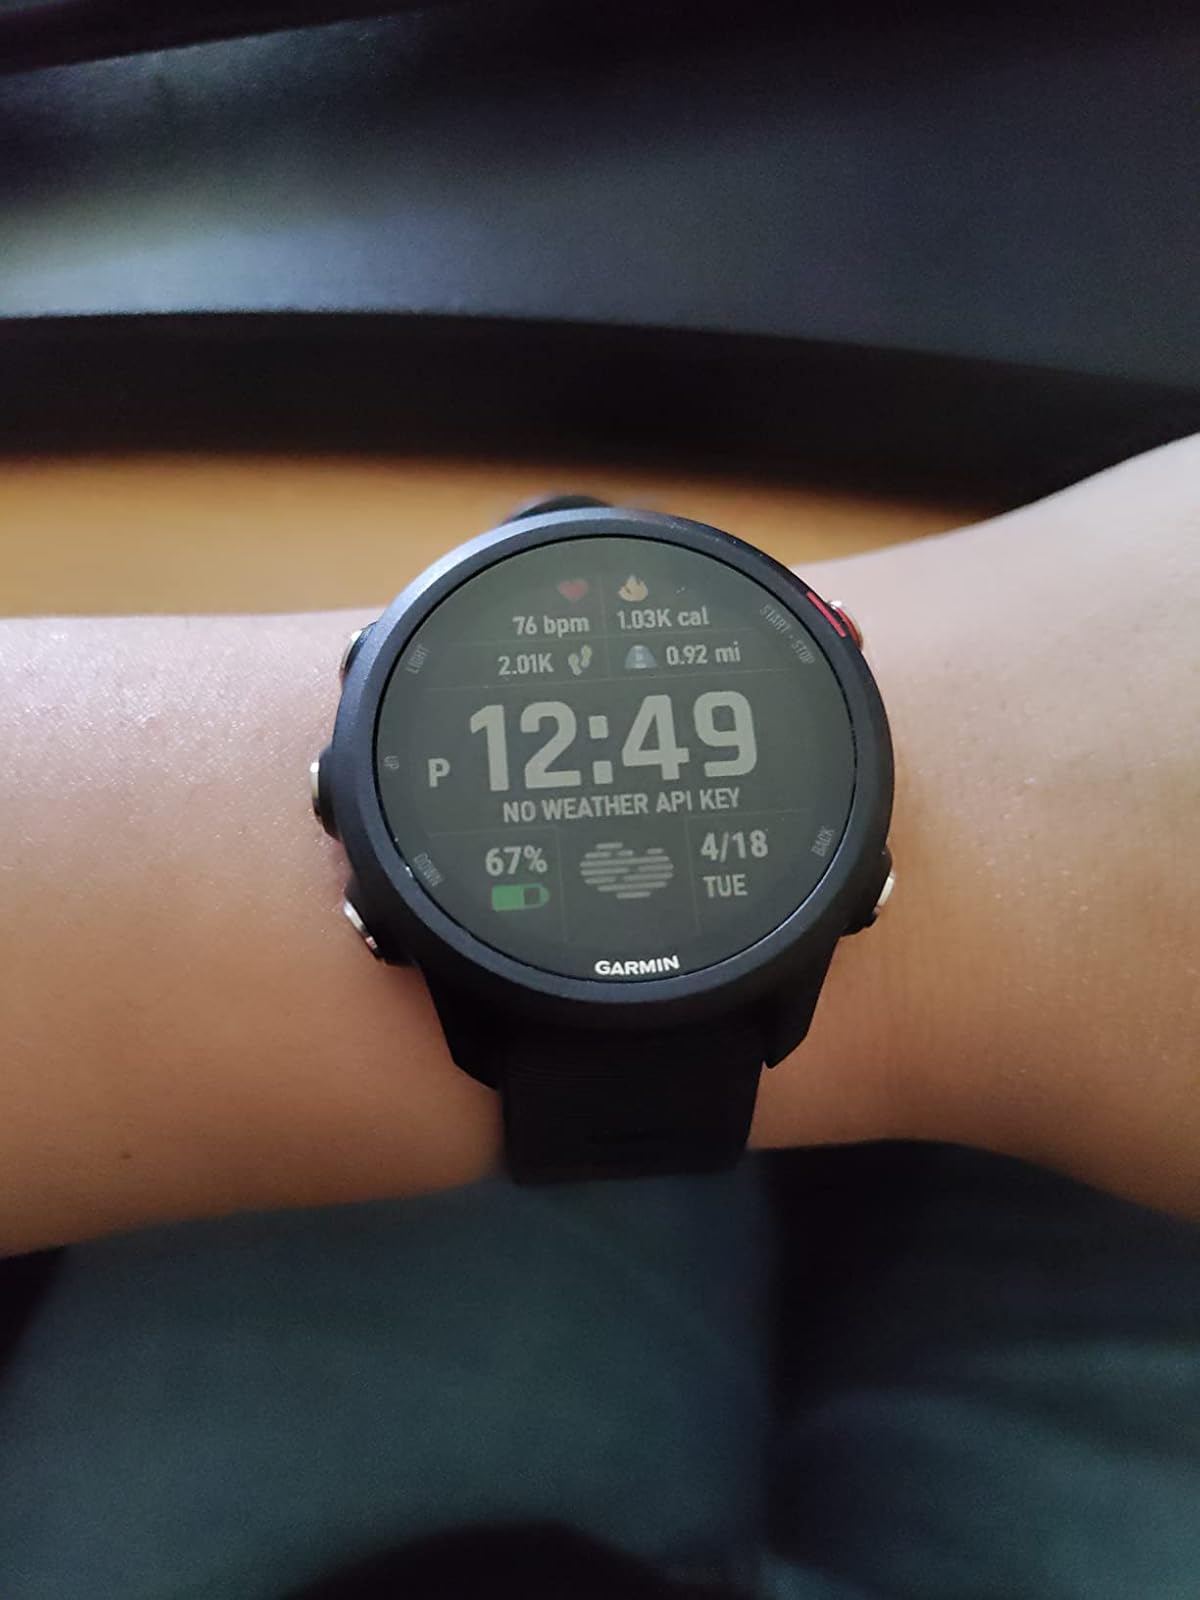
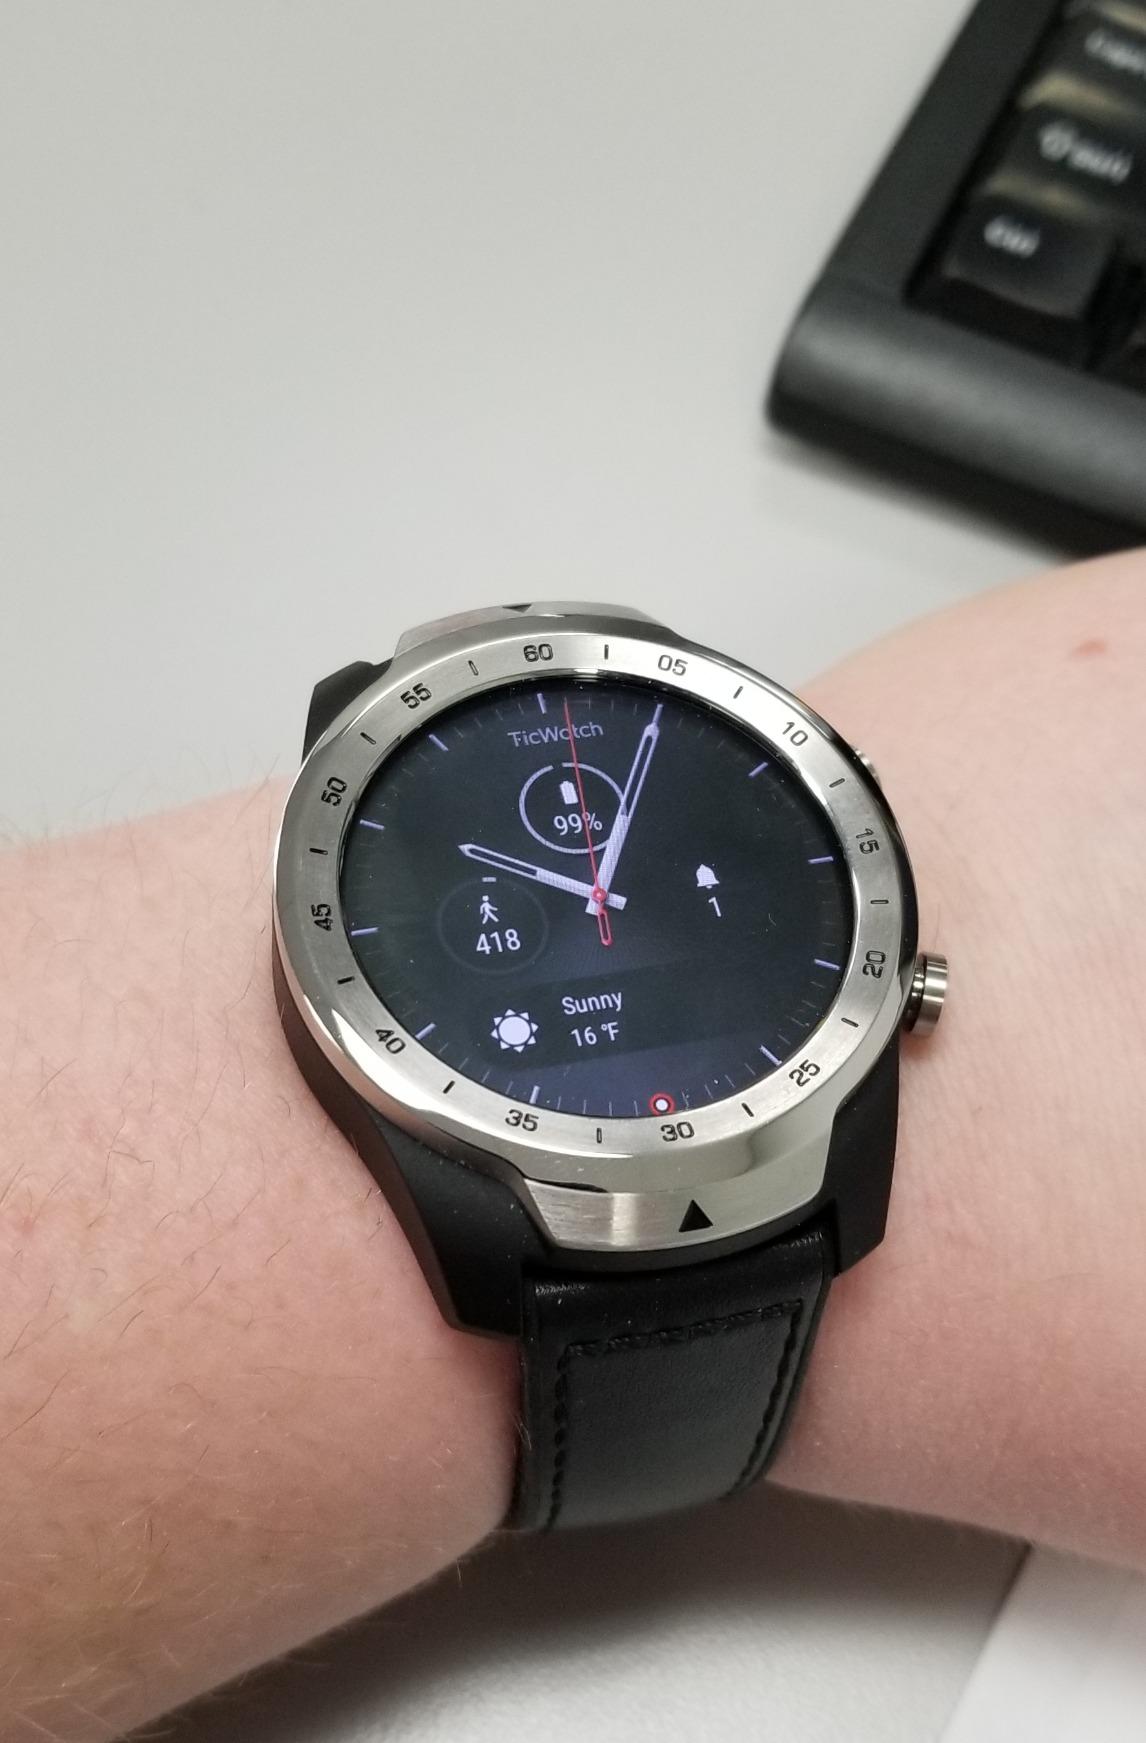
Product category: smartwatch
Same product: no